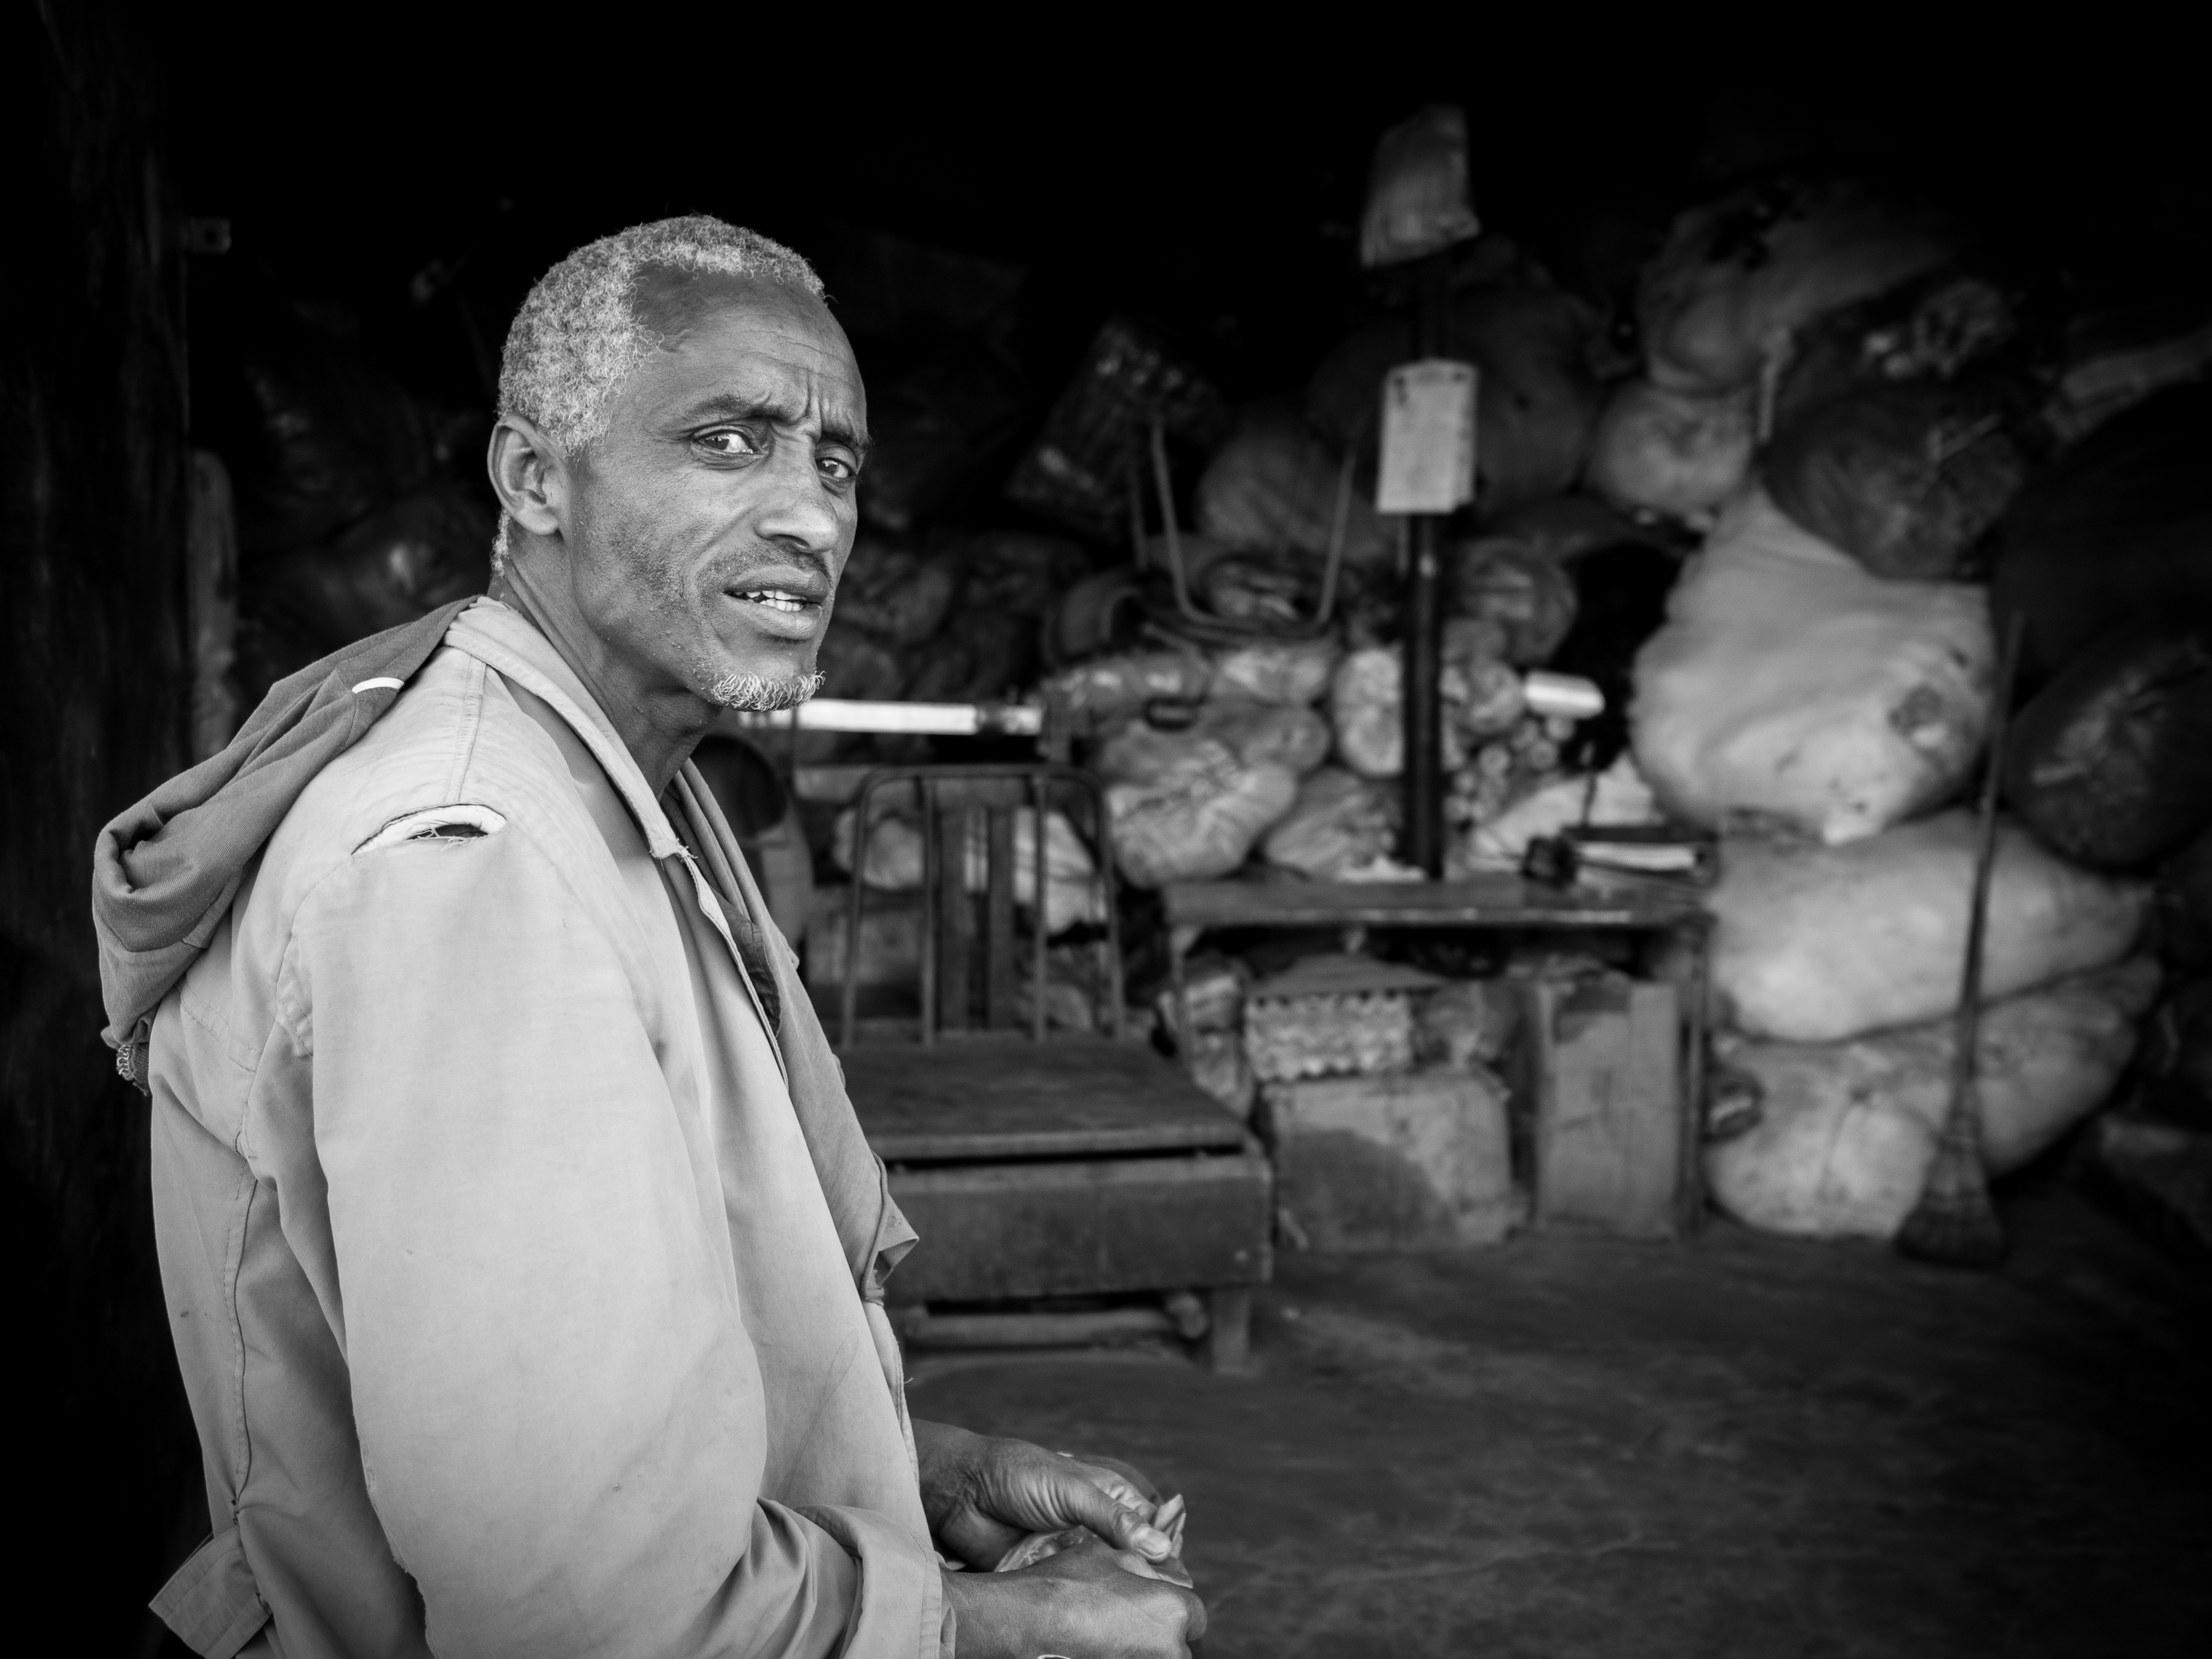
man, person, black and white, white, street, photography, darkness, black, monochrome, streetphotography, flickr, thomas, olympus, photograph, omd, fuji, leica, monochrom, leuthard, hcb, thomasleuthard, monochrome photography, film noir